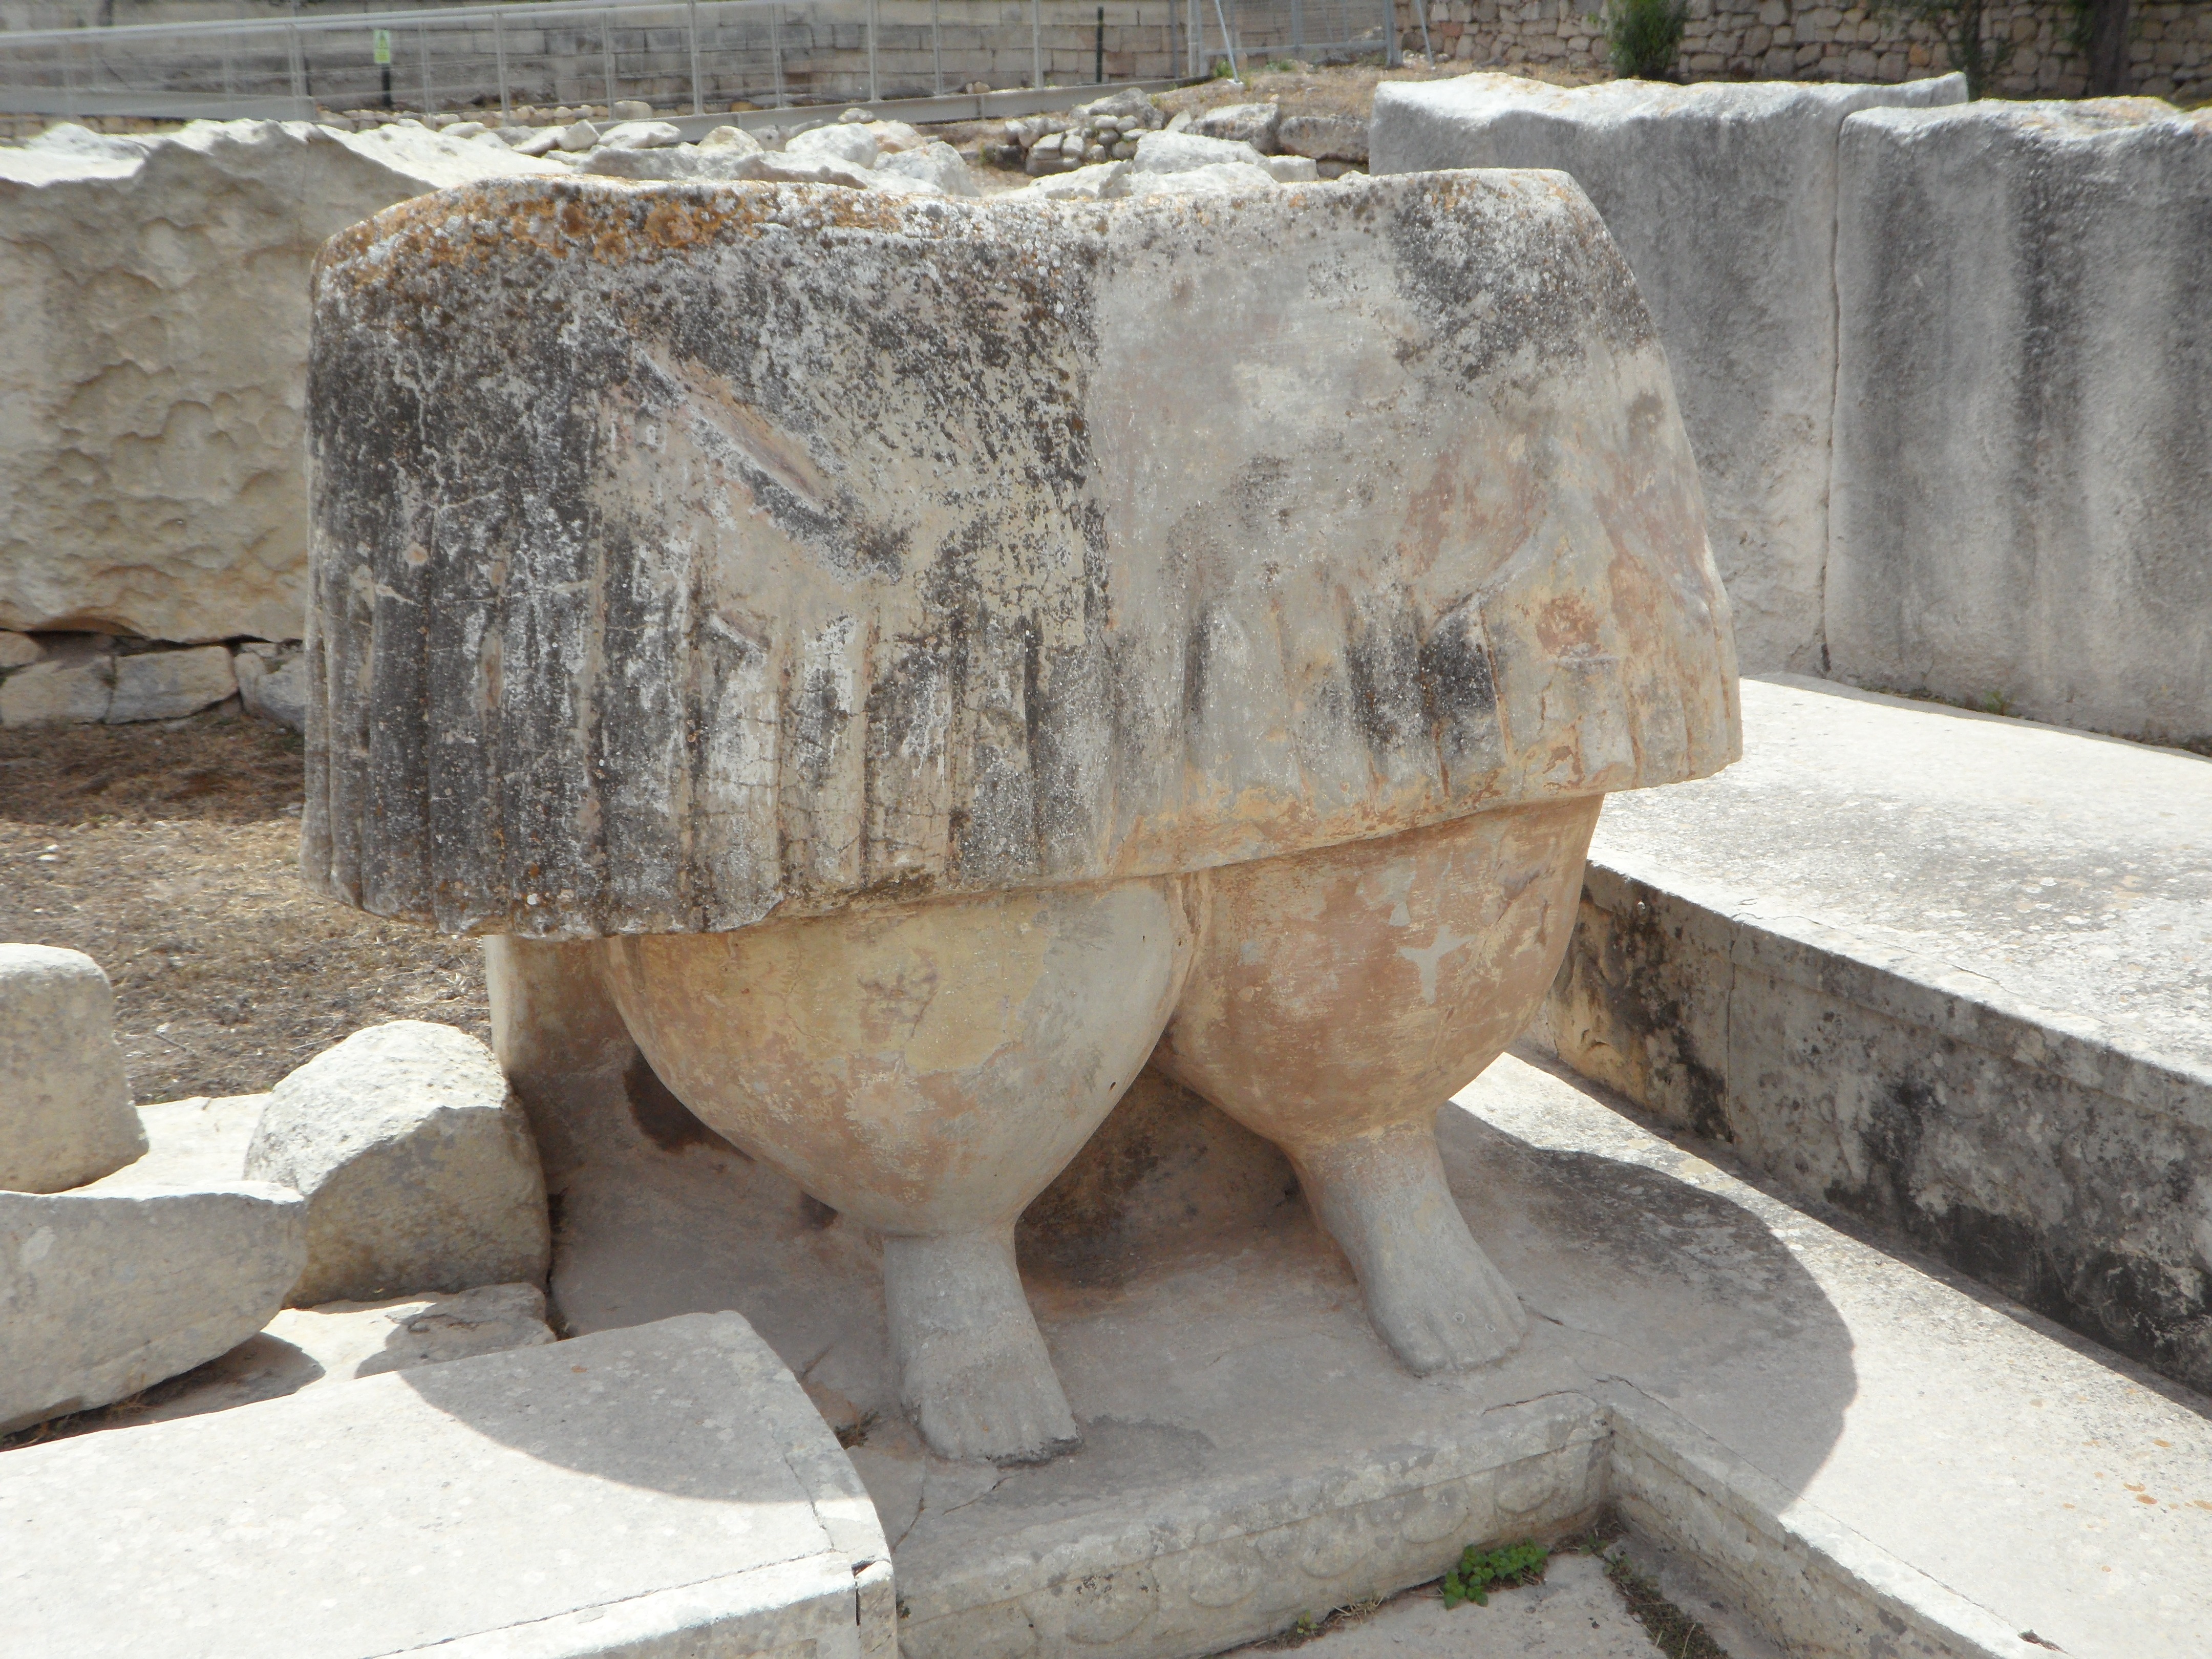
rock, wood, wall, stone, monument, statue, ancient, material, sculpture, art, figure, archaeology, boulder, limestone, carving, base, water feature, excavation, stone figure, abdomen, stone carving, ancient history